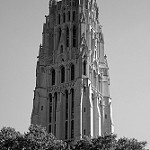
Label: B & W